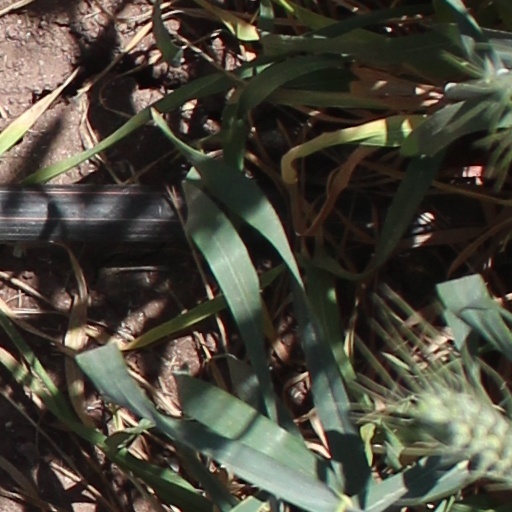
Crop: wheat